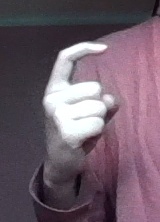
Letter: ra